Bagong Silang

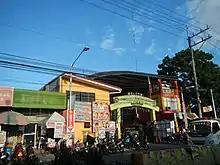
Barangay hall (Barangay 176)

In February 1989, President Corazon Aquino approved Republic Act (RA) No. 6714, reducing the number of "barangays" in Caloocan from 188 to 60. As part of this plan, Barangay 176 (Bagong Silang) was slated to be divided into five smaller barangays. A plebiscite was held on March 10; with only 10% of the city's voters participating. Majority of the participated voters reportedly opposed the proposal, thus the existing barangays continued as independent entities.